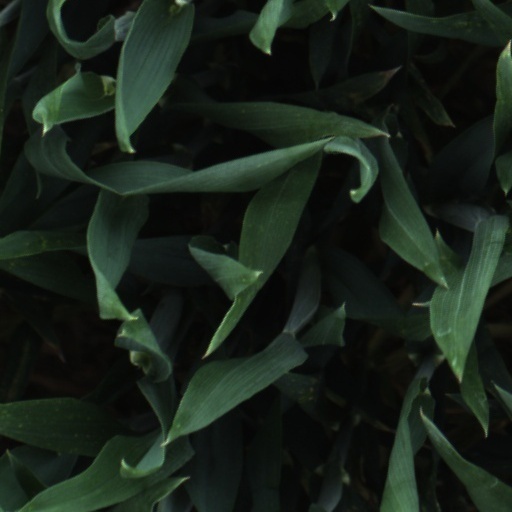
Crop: wheat